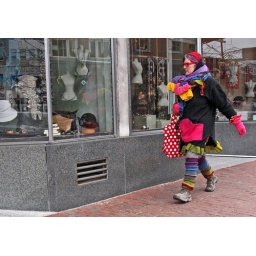
Love this cosy but colorful fashion statement. The window displays are quite drab in comparison.